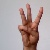
The image shows a hand gesture representing the letter 'W' in Indian Sign Language.